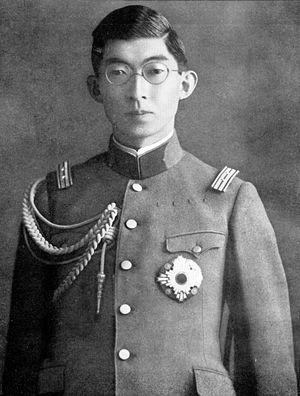
Le prince Yasuhito du Japon, prince Chichibu, GCVO, est le second fils de l'empereur Taisho et de l'impératrice Teimei, un des cadets de l'empereur Showa et l'aîné des princes Nobuhito Takamatsu et Takahito Mikasa.
La seconde guerre sino-japonaise est un conflit militaire qui dura de 1937 à 1945, et débuta à la suite de l'invasion de la partie orientale de la Chine par l’Armée impériale japonaise. Six ans après l’invasion de la Mandchourie, l’empire du Japon poursuivait sa politique expansionniste en Chine. Optimistes sur leurs chances de terminer rapidement le conflit, les Japonais allèrent jusqu’à envisager, dans les premières semaines, de gagner la guerre en trois mois : malgré les victoires initiales du Japon, la guerre dura huit ans, l’empire se trouvant contraint de gérer un territoire très vaste et non stabilisé.
L’épaulette est un ornement de passementerie situé sur l'épaule d'un uniforme militaire. Les épaulettes sont différentes selon les armes et les grades.
L'or de Yamashita, aussi appelé le trésor de Yamashita, est le nom donné à un butin de guerre de l'armée impériale japonaise dérobé dans toute l'Asie du Sud-Est durant la Seconde Guerre mondiale, et prétendument dissimulé aux Philippines dans des grottes, des tunnels, des complexes souterrains, ou simplement enterré en divers endroits. Son nom provient du général Tomoyuki Yamashita, surnommé le « Tigre de Malaisie », qui aurait été chargé de l'opération. Bien que les récits de ce trésor caché attirent des chasseurs de trésors du monde entier depuis plus de cinquante ans, la plupart des experts affirme qu'il ne s'agit que d'une légende. Le trésor a fait l'objet d'un procès important dans un tribunal de Hawaï en 1988 entre un chasseur de trésors philippin, Rogelio Roxas, et l'ancien président des Phillipines, Ferdinand Marcos.